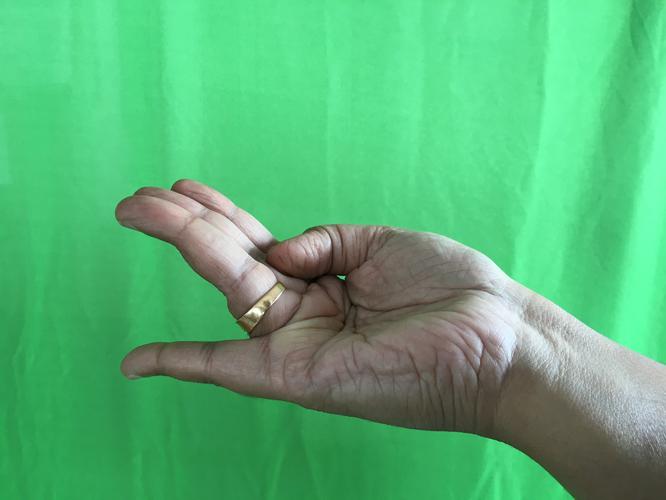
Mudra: Chaturam
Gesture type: single_hand